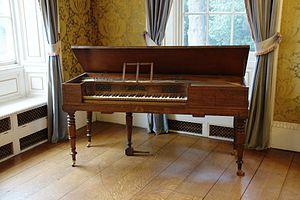
Le commerce interrégional par caravanes en Afrique de l'Est désigne la poussée du commerce en Afrique de l'Est au XIXᵉ siècle dont la base était la demande rapidement croissante pour l'ivoire sur le marché mondial. Dans une période d'environ 70 ans, le commerce de l'ivoire par caravanes et les batailles pour ses énormes profits a recouvert l'ensemble du territoire qui comprend actuellement le Kenya, l'Ouganda, la Tanzanie, le Rwanda, le Burundi, le Malawi, la partie est du Congo et la partie nord du Mozambique.